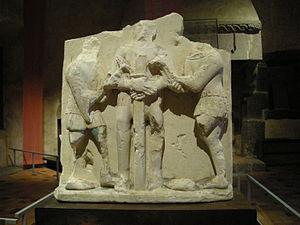
Saint Blaise de Sébaste, est un médecin et évêque martyrisé sous Licinius en Arménie en 316, par l'ordre d'Agricola, gouverneur de Cappadoce. Il est considéré comme saint auxiliaire.
Un cardeur est un ouvrier qui carde, c'est-à-dire qui démêle des fibres textiles et les peigne à l'aide d'une carde.
Appeville est une commune française, située dans le département de la Manche en région Normandie, peuplée de 178 habitants.